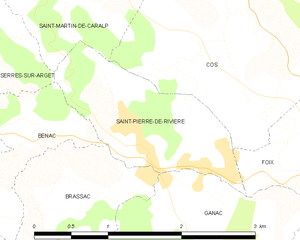
Carte des communes françaises: Saint-Pierre-de-Rivière